List of ships of the United States Army

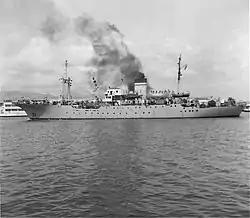
U.S. Army Cable Ship "Albert J. Myer" (ca 1960).

On 28 April General MacArthur reported that his fleet consisted of twenty-eight vessels—the twenty-one KPM vessels (the majority of which had not been delivered); the "Dona Nati". The , the "Coast Farmer", and the , chartered by WSA; and the "Anhui", the "Yochow" and the "Hanyang", believed to be chartered by the British Ministry of War Transport (BMWT) for the U.S. Army, though no official information concerning their status had been received.